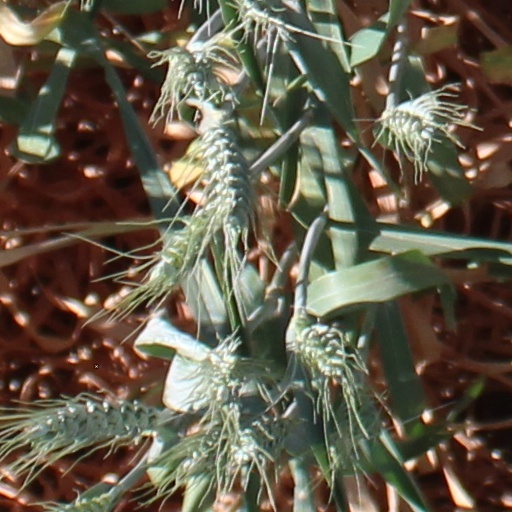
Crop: wheat